John Littlejohn (preacher)

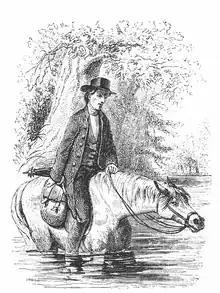
A lithograph of a man on horseback wading across a swamp or river.

In 1774, Littlejohn listened to sermons from several locally notable Methodist ministers including John King and the circuit rider John Sigman. Sigman's preaching especially affected Littlejohn, who wrote "His words got to my heart as never any did before; tears gushed from my eyes as voluntary as the water from a fountain." He began to pray frequently, and reported an intense dream where he attempted to preach as armed soldiers shut down a Methodist revival in Norfolk, only to be pelted with stones by a mob as he climbed the timbers of a house to escape. Littlejohn was greatly inspired by this dream, and took it as a divine signal of future persecution of Methodists and his duty to become a preacher, although he continued to struggle with self-doubt. Two months later, in October 1774, he reported returning home from evening preaching and hearing a voice call his name, with another whispering "Thy Sins be forgiven thee" as he arose from his bed.